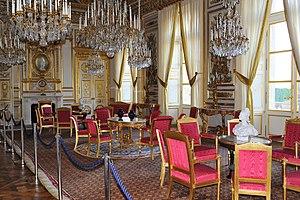
Hôtel de la Marine, place de la Concorde, Paris, France
L'hôtel de la Marine se situe dans le 8ᵉ arrondissement de Paris, place de la Concorde, à l'est de la rue Royale. Son bâtiment jumeau, situé à l'ouest de cette rue, appelé autrefois Hôtel des Monnaies, abrite notamment aujourd'hui l'hôtel de Crillon et l'Automobile Club de France.